Demise: Rise of the Ku'tan

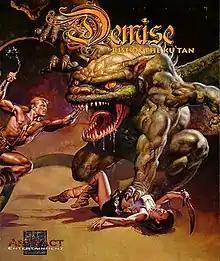

Demise: Rise of the Ku'tan is a medieval fantasy role-playing video game released in 2000 for Microsoft Windows, developed by Artifact Entertainment and published by IPC Software. The game features the same setting as "", which was also developed by designer David Allen.